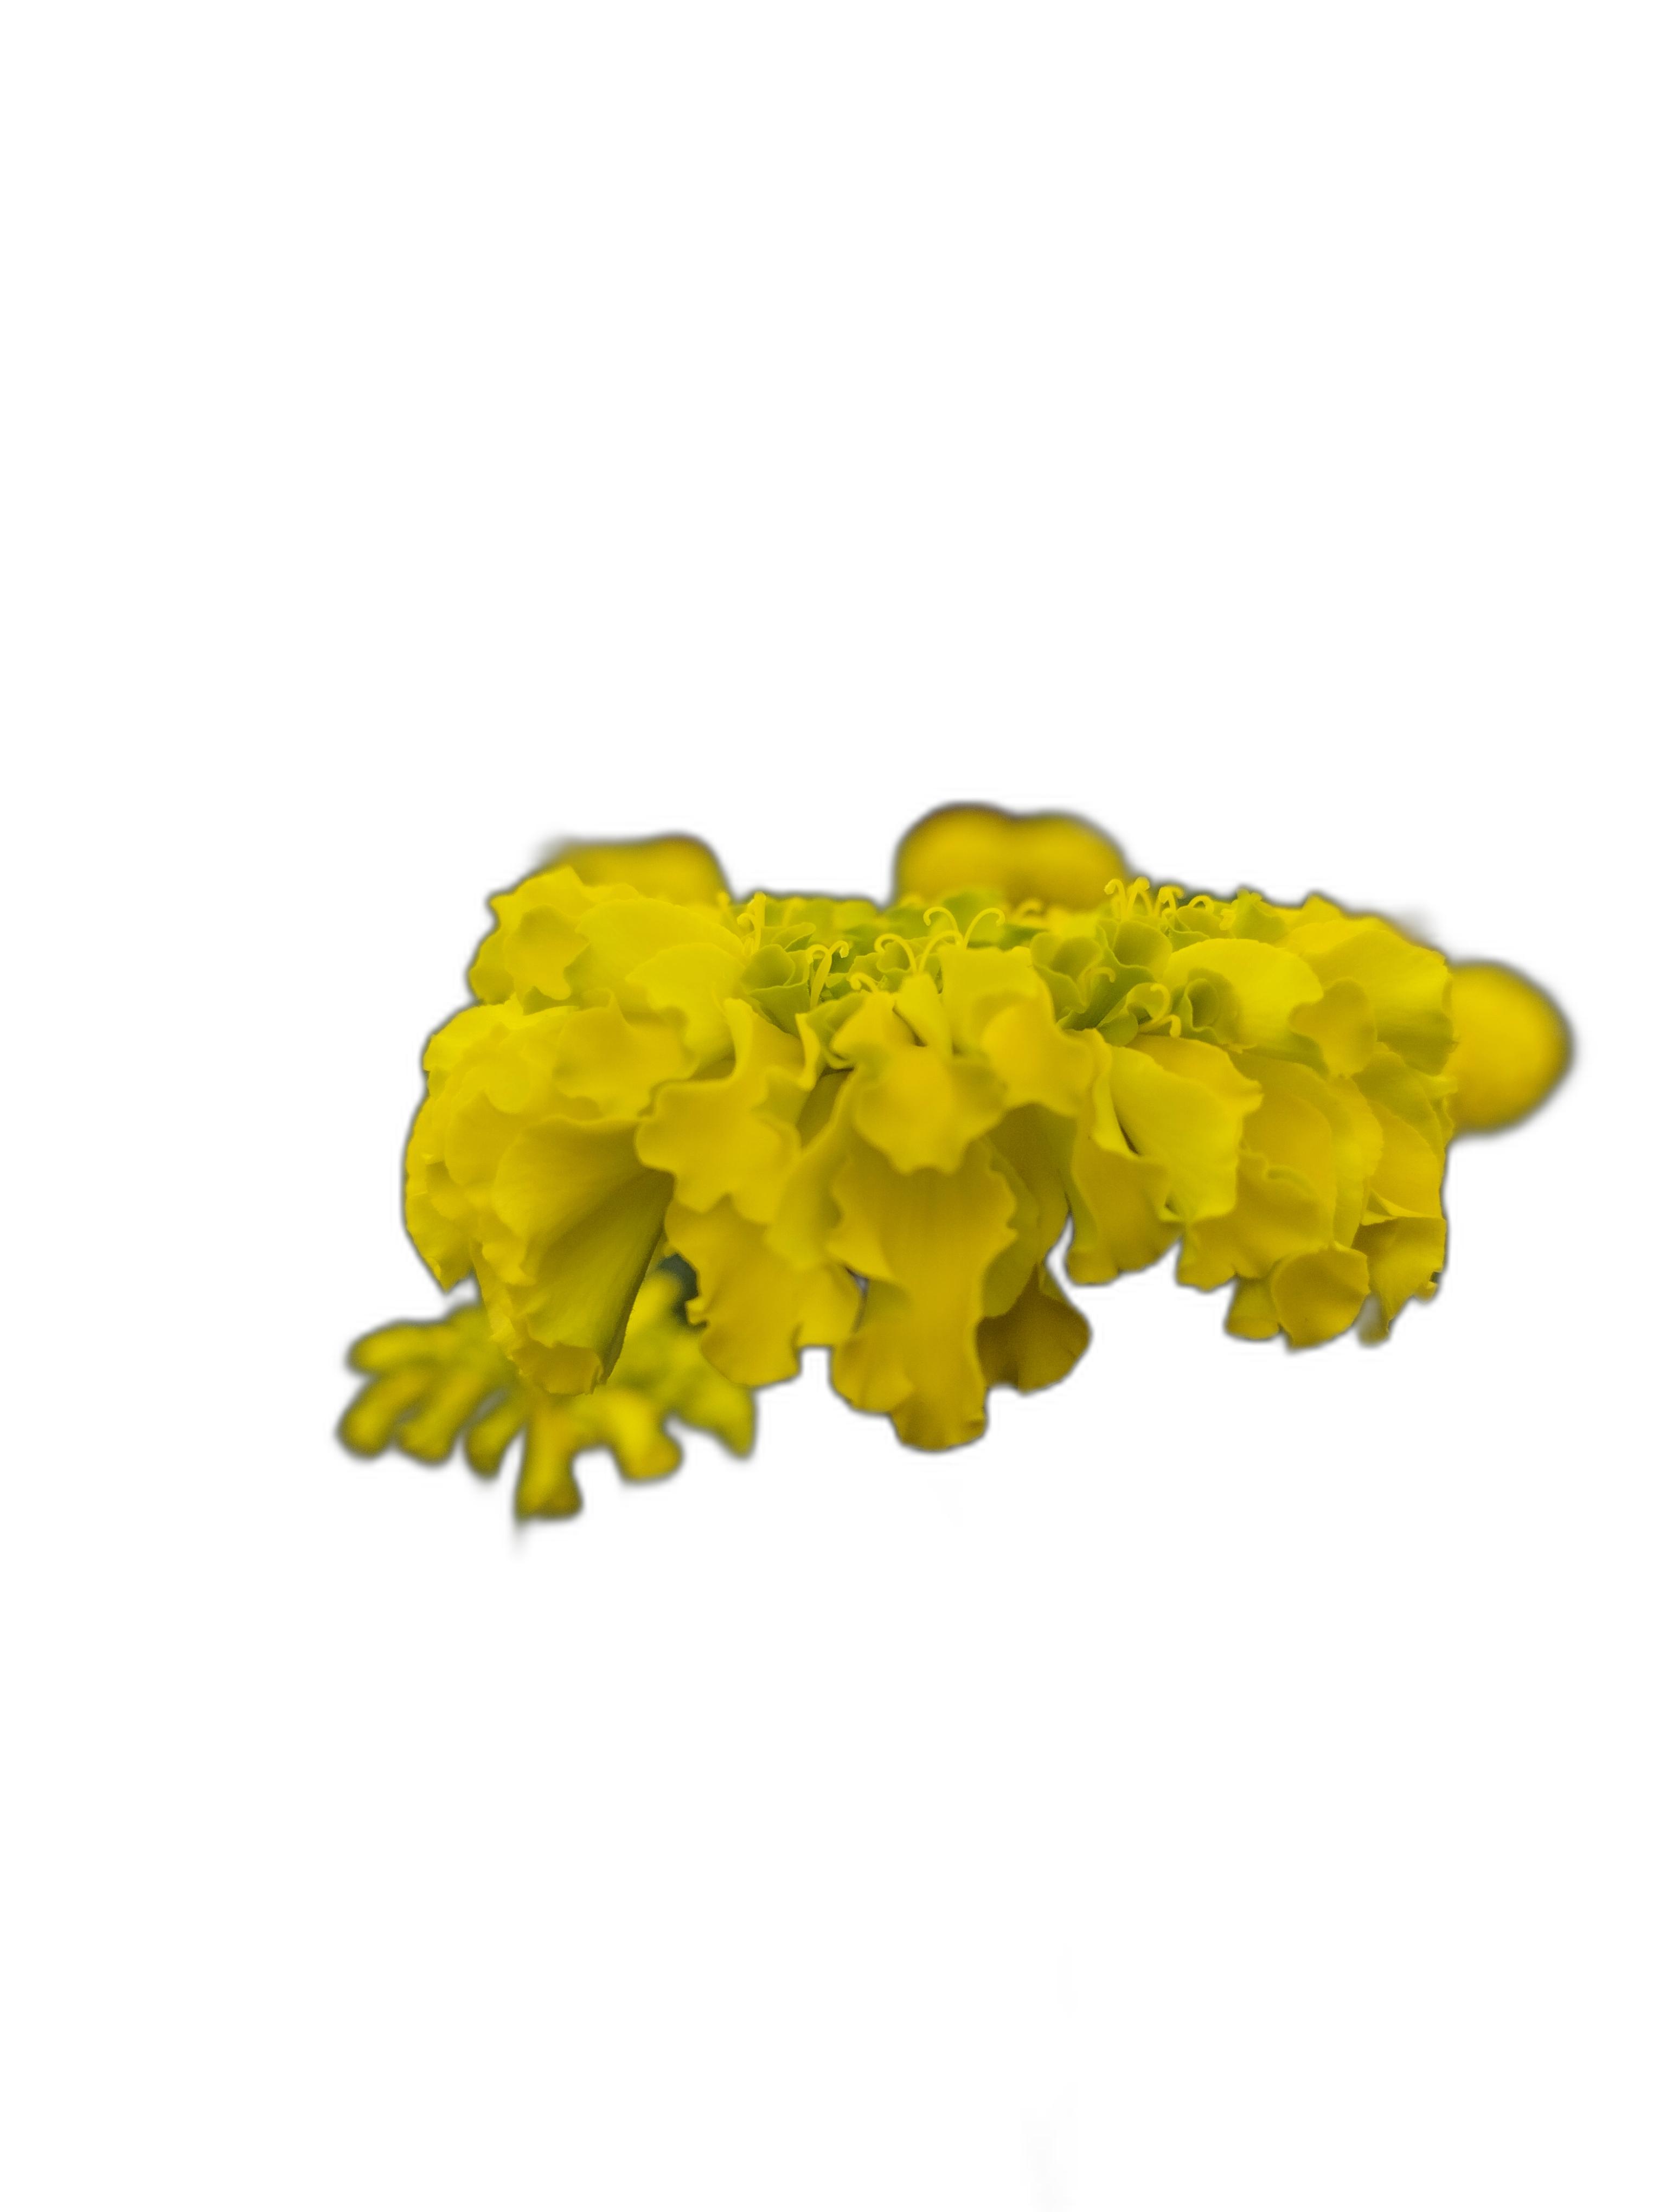
Label: Marigold